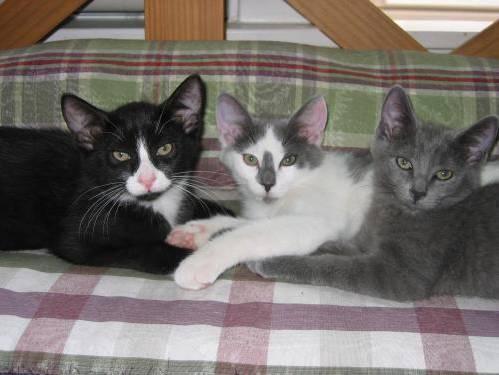
cat